François-André Danican Philidor

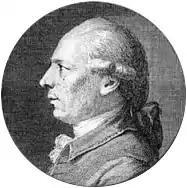
1777 portrait

François-André Danican Philidor (7 September 1726 – 31 August 1795), often referred to as André Danican Philidor during his lifetime, was a French composer and chess player. He contributed to the early development of the "opéra comique". He is widely regarded as the best chess player of his age; his book "Analyse du jeu des Échecs" was considered a standard chess manual for at least a century. A chess opening, an endgame position, and a checkmate method are all named after him.